Xi'an

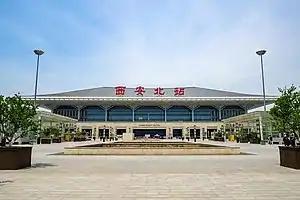
Xi'an North railway station

Xi'an lies on the Guanzhong Plain in the south-central part of Shaanxi province, on a flood plain created by the eight surrounding rivers and streams.